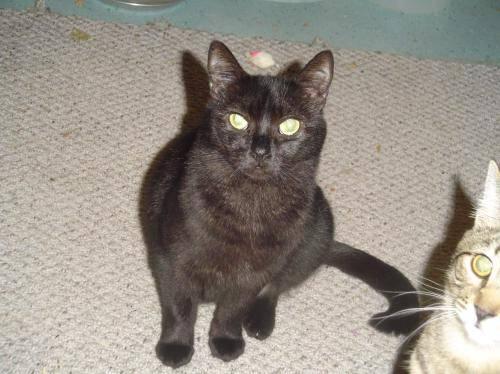
cat